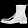
Label: Ankle boot